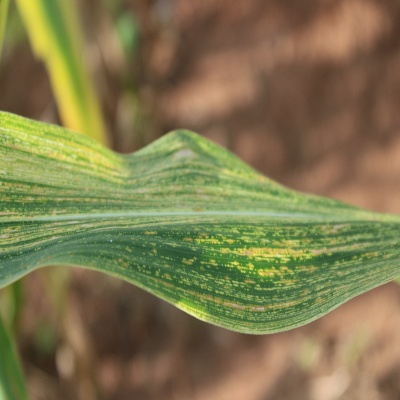
Crop: Maize
Condition: streak virus